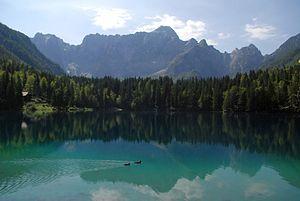
Lac de barrage
Les lacs de Fusine sont deux lacs alpins — le lac Supérieur et le lac Inférieur — situés sur le territoire de la commune de Tarvisio, en province d'Udine, dans la région autonome du Frioul-Vénétie Julienne en Italie.